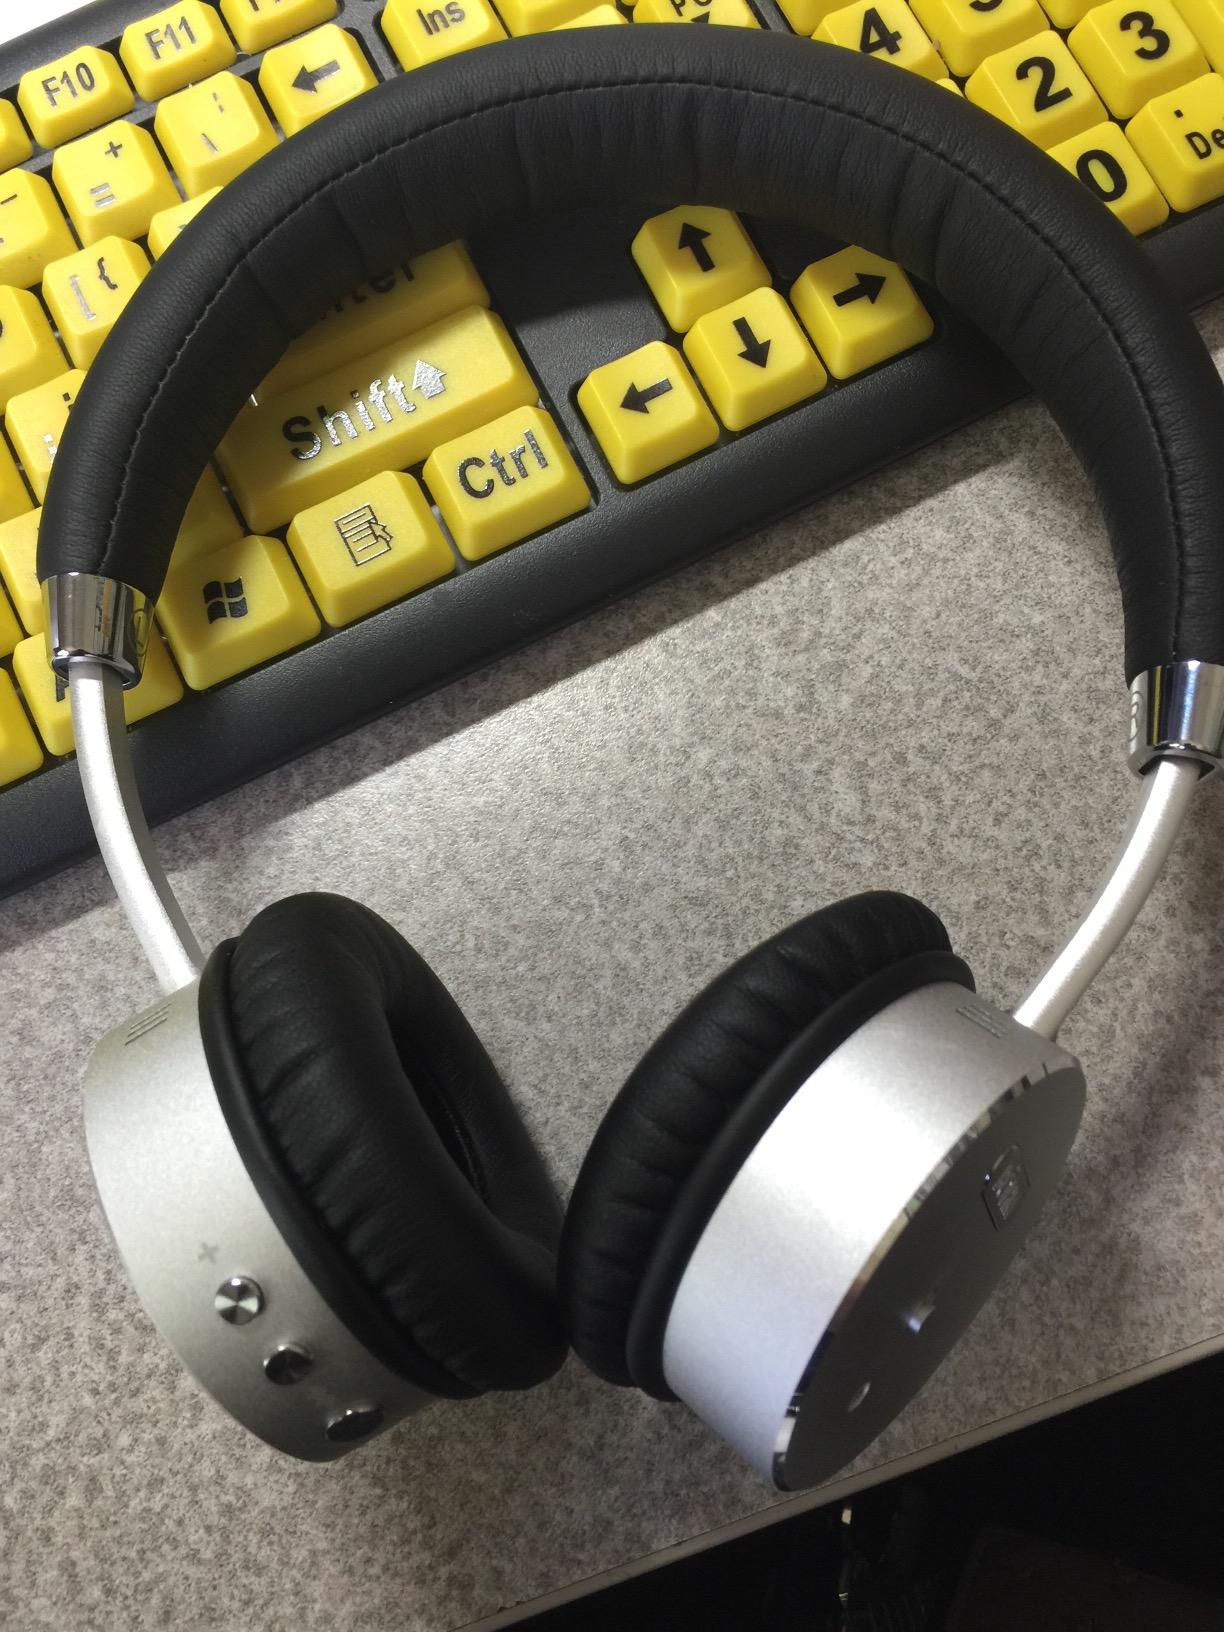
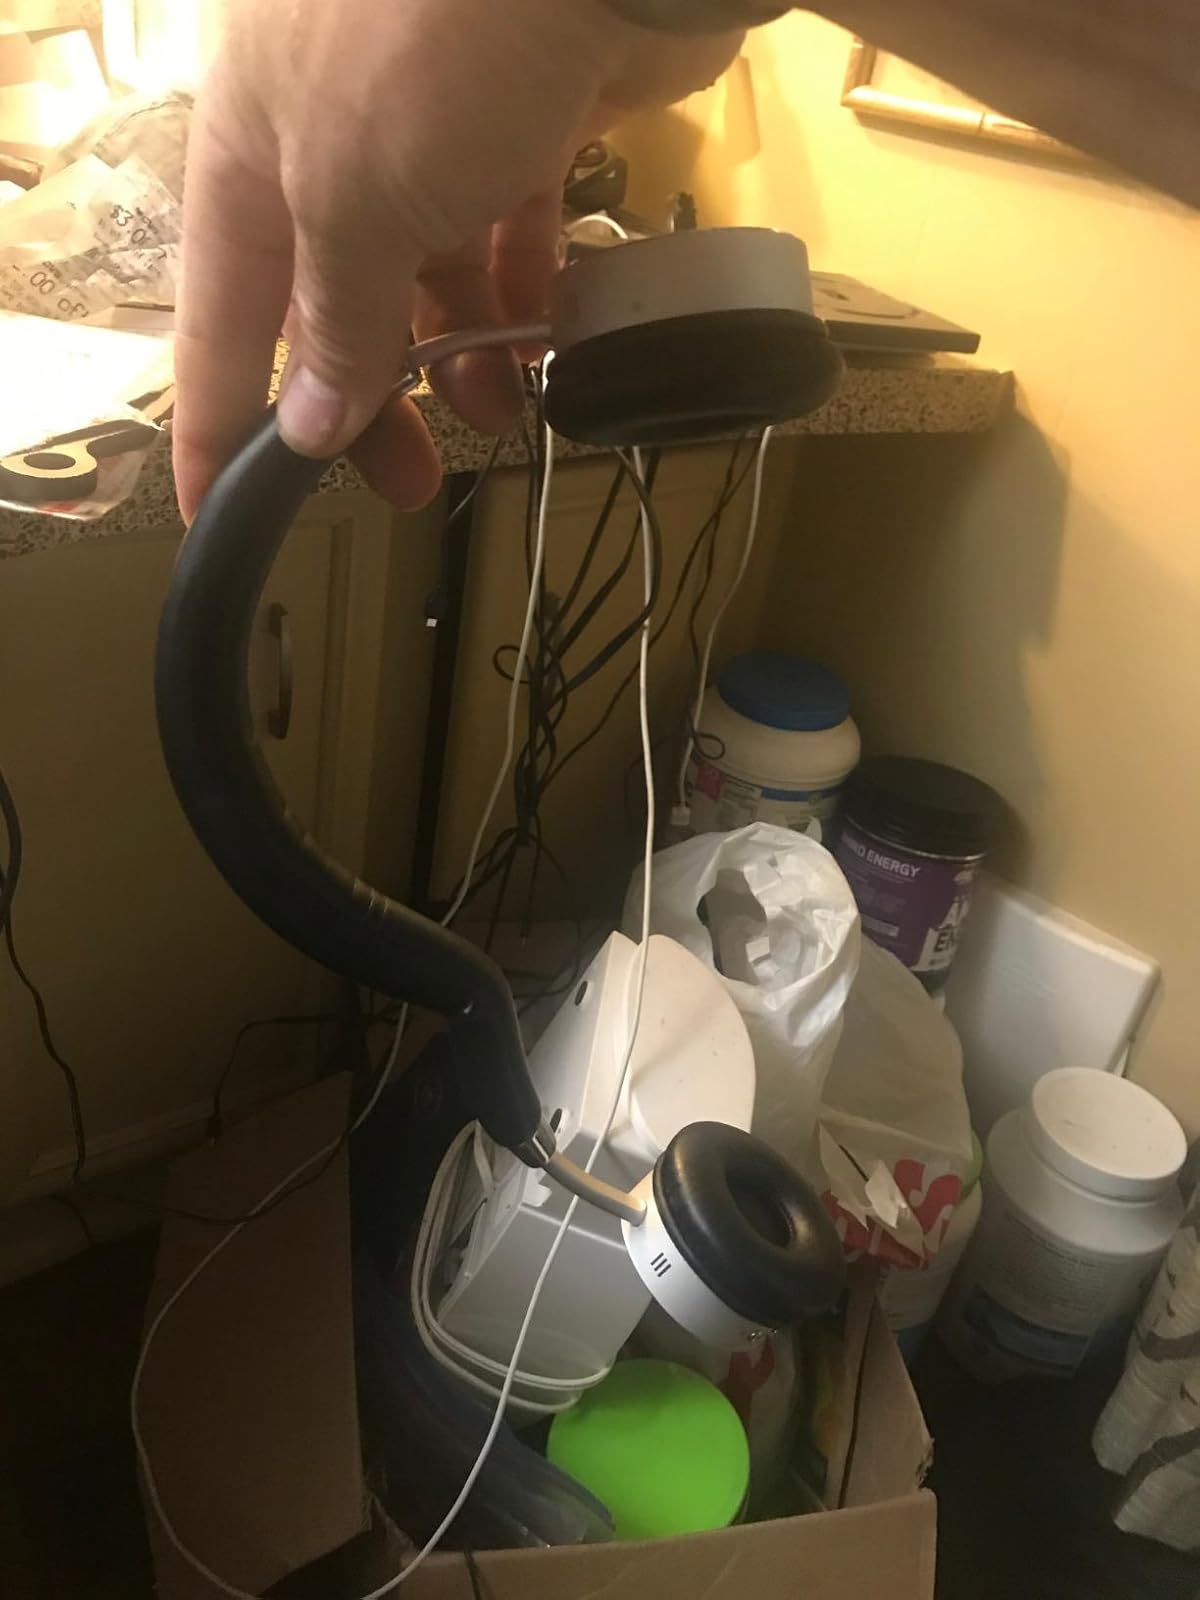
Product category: headphones
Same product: yes